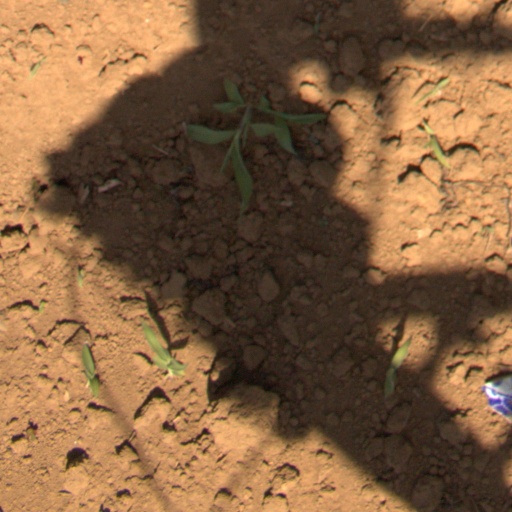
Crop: Jerusalem artichoke